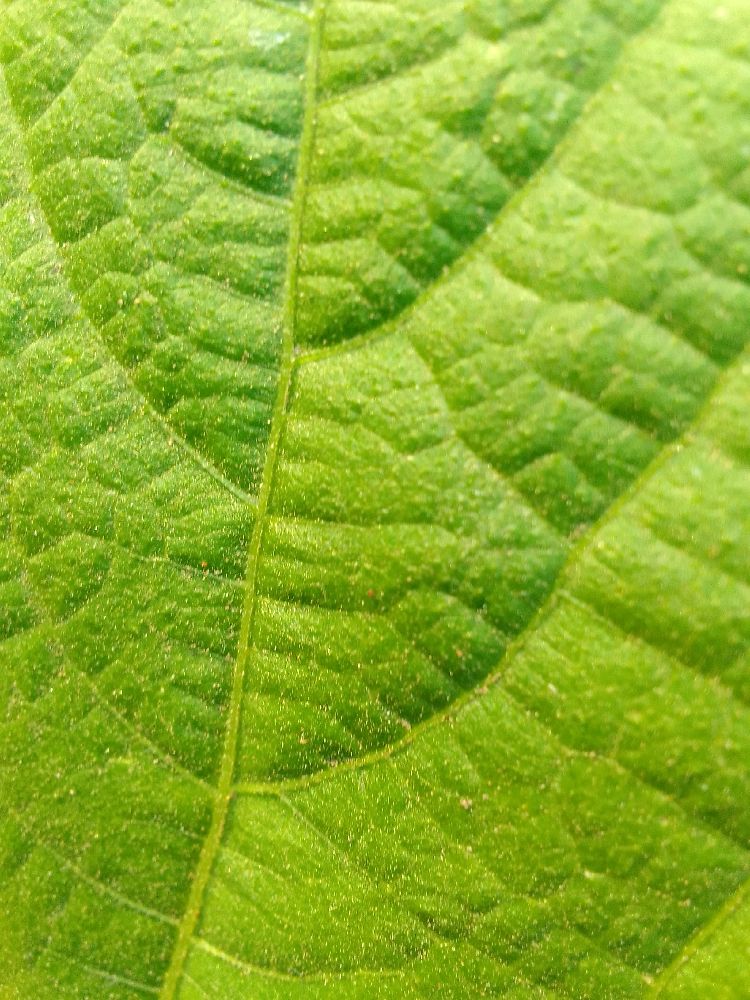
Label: healthy